Lateran Palace

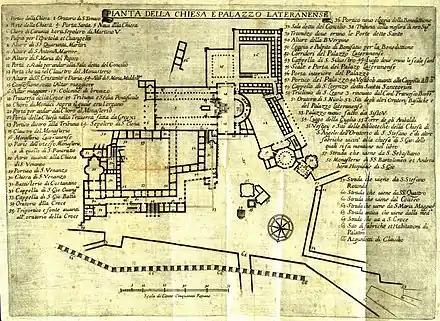
Plan of the Lateran church palace before the 1580s interventions of Pope Sixtus V

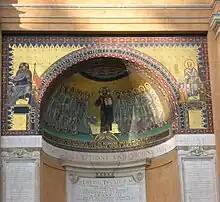
Copy of the Byzantine mosaics that used to be on the apse of the Leonian Triclinium, one of the main halls of the ancient Lateran palace

As Byzantium grew less able to help prevent Lombard incursions, the papacy became more independent of the Empire. Prior to the early eighth century, the residence of the bishops of Rome was not called a palace, but rather the "Lateran patriarchate" ("patriarchium)". The incentive to refurbish the Lateran patriarchate as a true palace was to create an imperial residence from which the pope could exercise not only spiritual but also temporal authority.